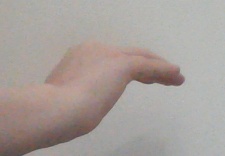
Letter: haa